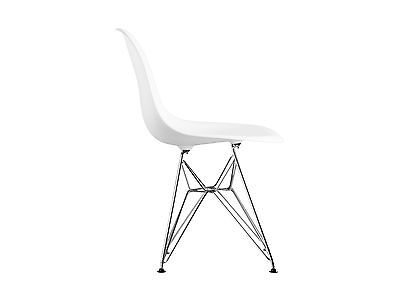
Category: chair